Poisoned candy myths

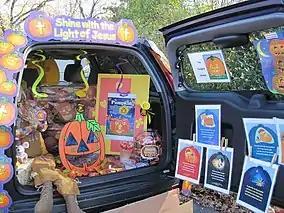
An automobile trunk at a trunk-or-treat event at a church in Illinois

Claims that candy was poisoned or adulterated gained general credence during the Industrial Revolution, when food production moved out of the home or local area, where it was made in familiar ways by known and trusted people, to strangers using unknown ingredients and unfamiliar machines and processes. Some doctors publicly claimed that they were treating children poisoned by candy every day. If a child became ill and had eaten candy, the candy was widely assumed to be the cause. However, no cases of illness or death were ever substantiated.